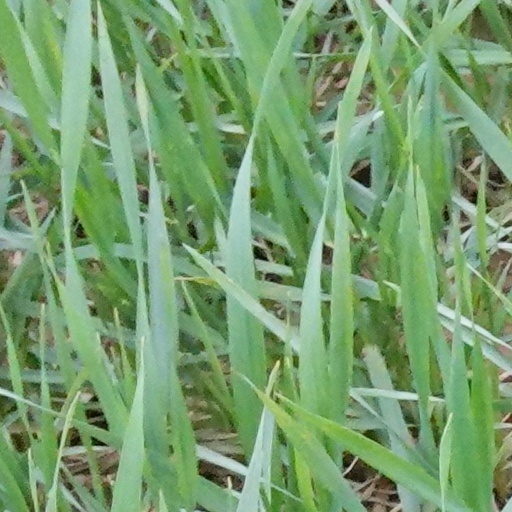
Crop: wheat